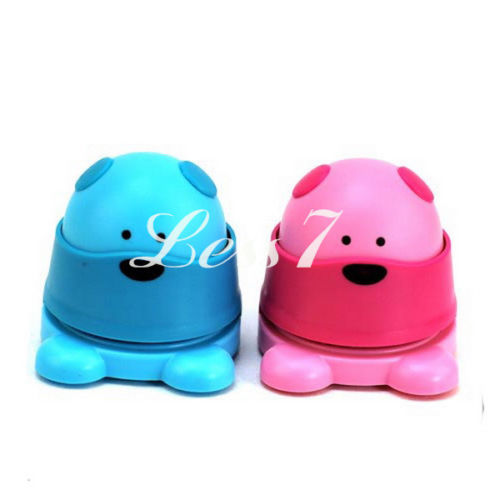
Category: stapler